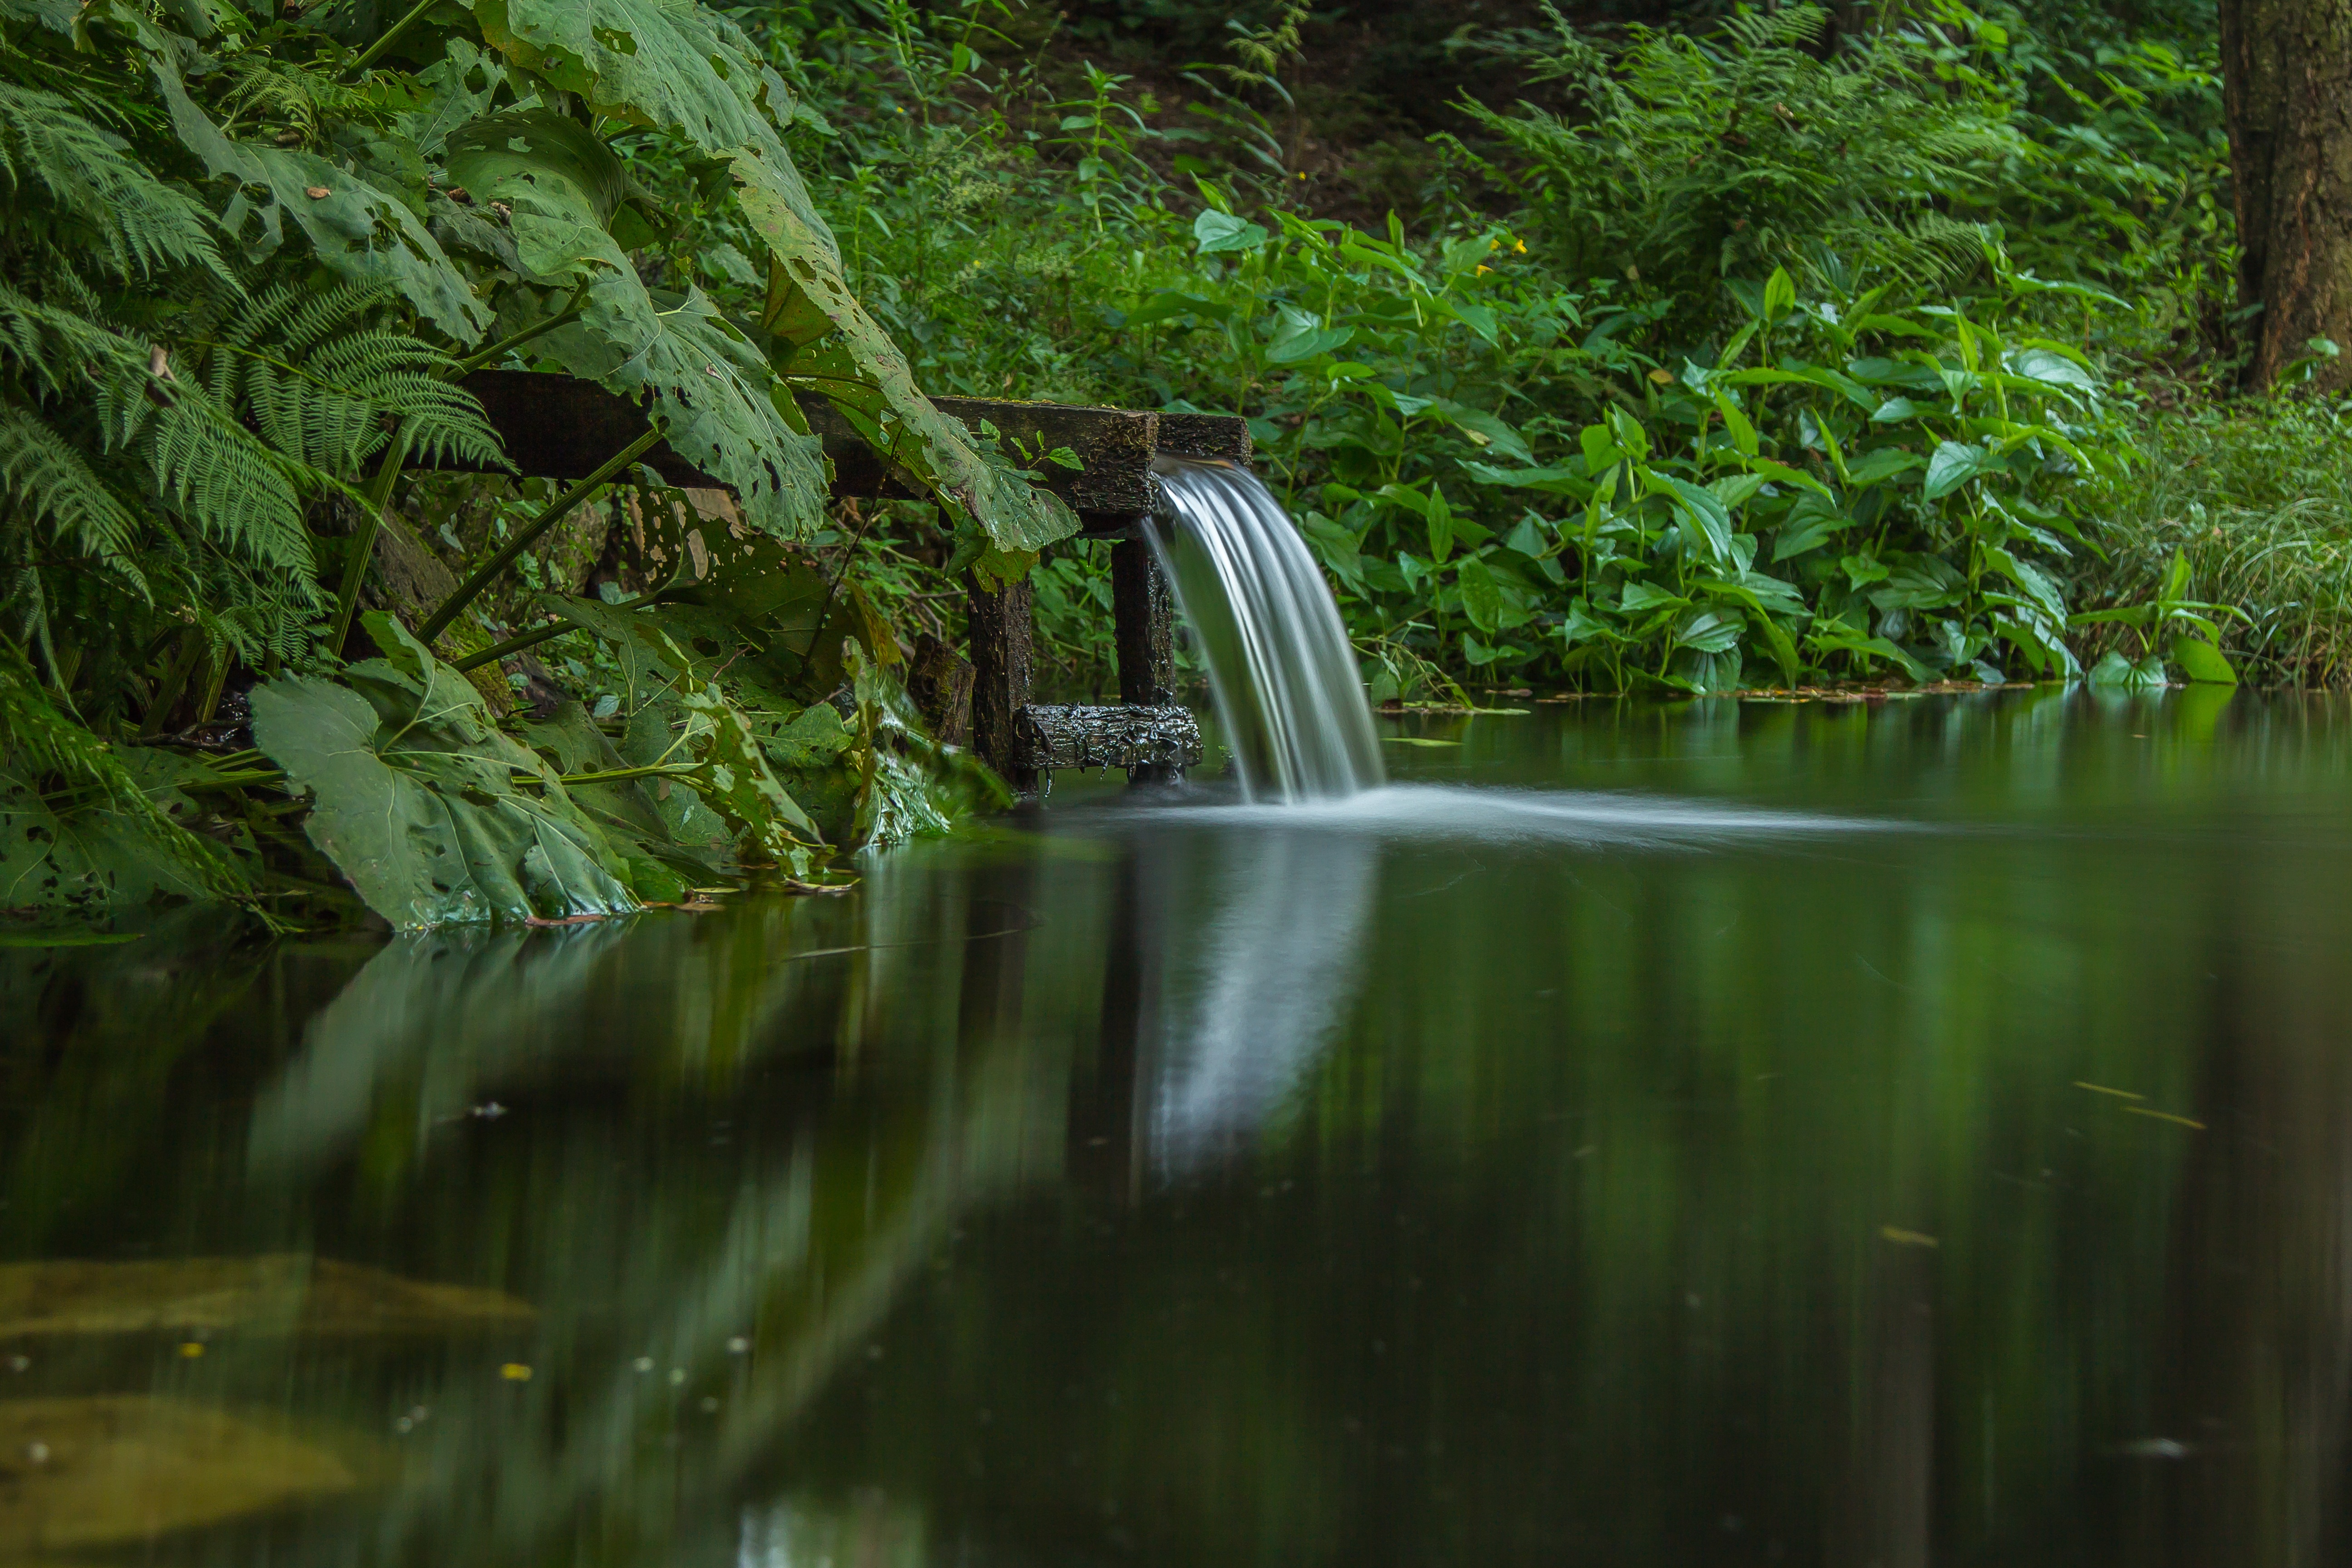
tree, water, nature, forest, grass, waterfall, creek, sunlight, leaf, river, pond, stream, green, reflection, jungle, autumn, botany, body of water, vegetation, rainforest, wetland, woodland, habitat, water feature, watercourse, natural environment